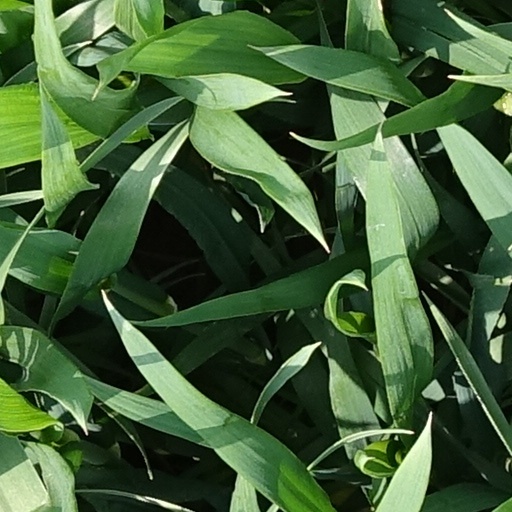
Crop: wheat